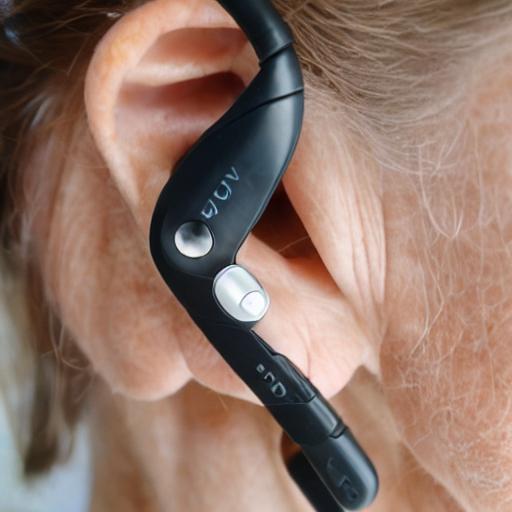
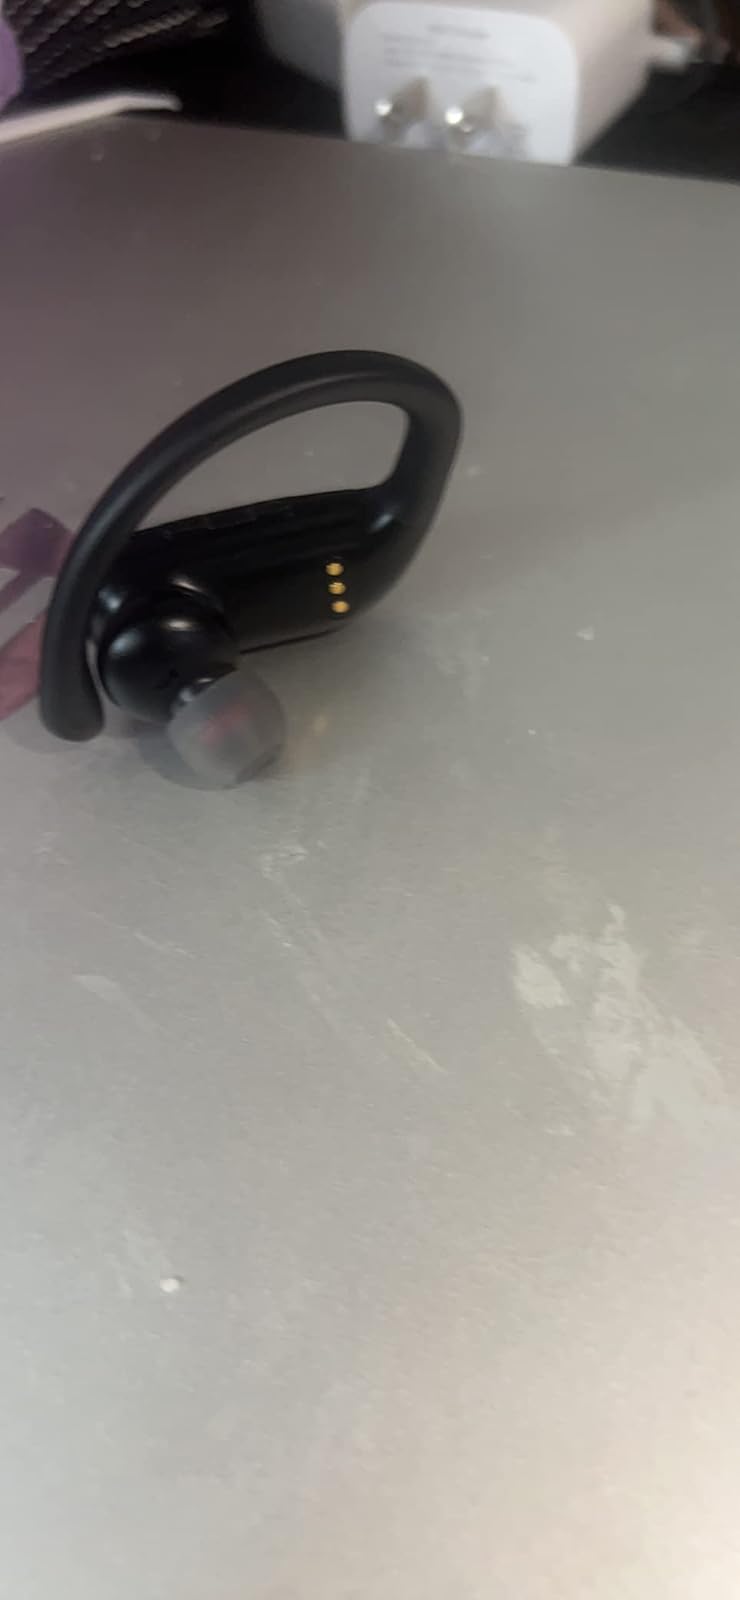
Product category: earbuds
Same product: no